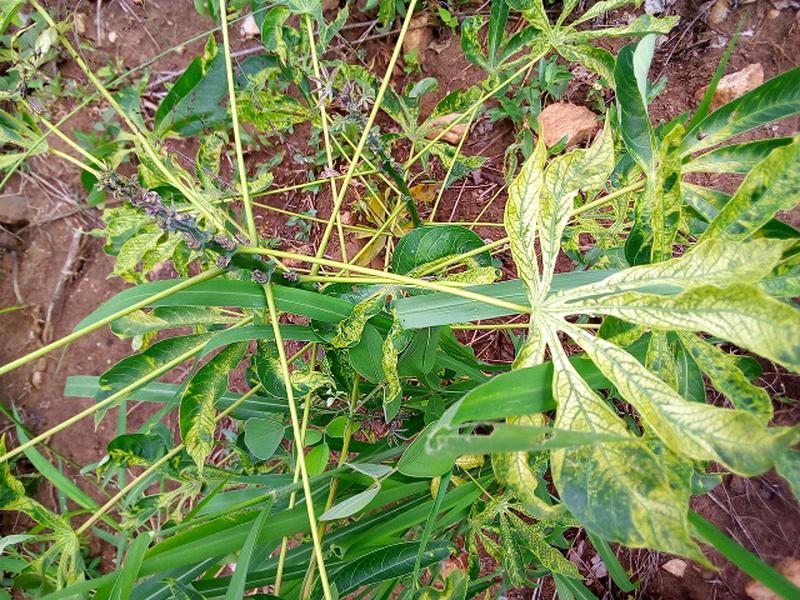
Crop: cassava
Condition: mosaic_disease